Parapsychology

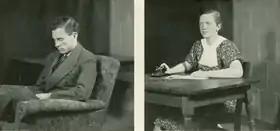
Mr. Zirkle and Miss Ownbey

Parapsychologists and skeptics criticized the Ownbey-Zirkle ESP experiment at Duke. Ownbey would attempt to send ESP symbols to Zirkle, who would guess what they were. The pair were placed in adjacent rooms, unable to see each other, and an electric fan was used to prevent the pair from communicating by sensory cues. Ownbey tapped a telegraph key to Zirkle to inform him when she was trying to send him a symbol. The door separating the two rooms was open during the experiment, and after each guess, Zirkle would call out his guess to Ownbey, who recorded his choice. Critics pointed out the experiment was flawed as Ownbey acted as both the sender and the experimenter; nobody controlled the experiment, so Ownbey could have cheated by communicating with Zirkle or made recording mistakes.